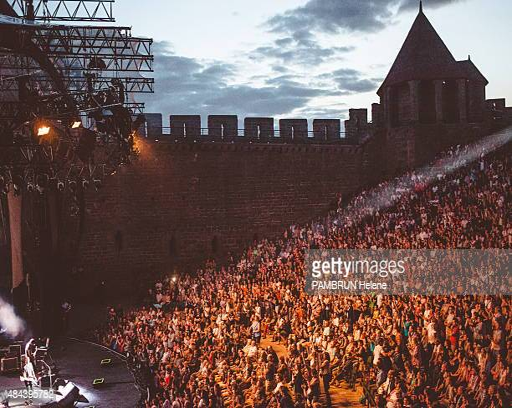
the music festival on stage on july